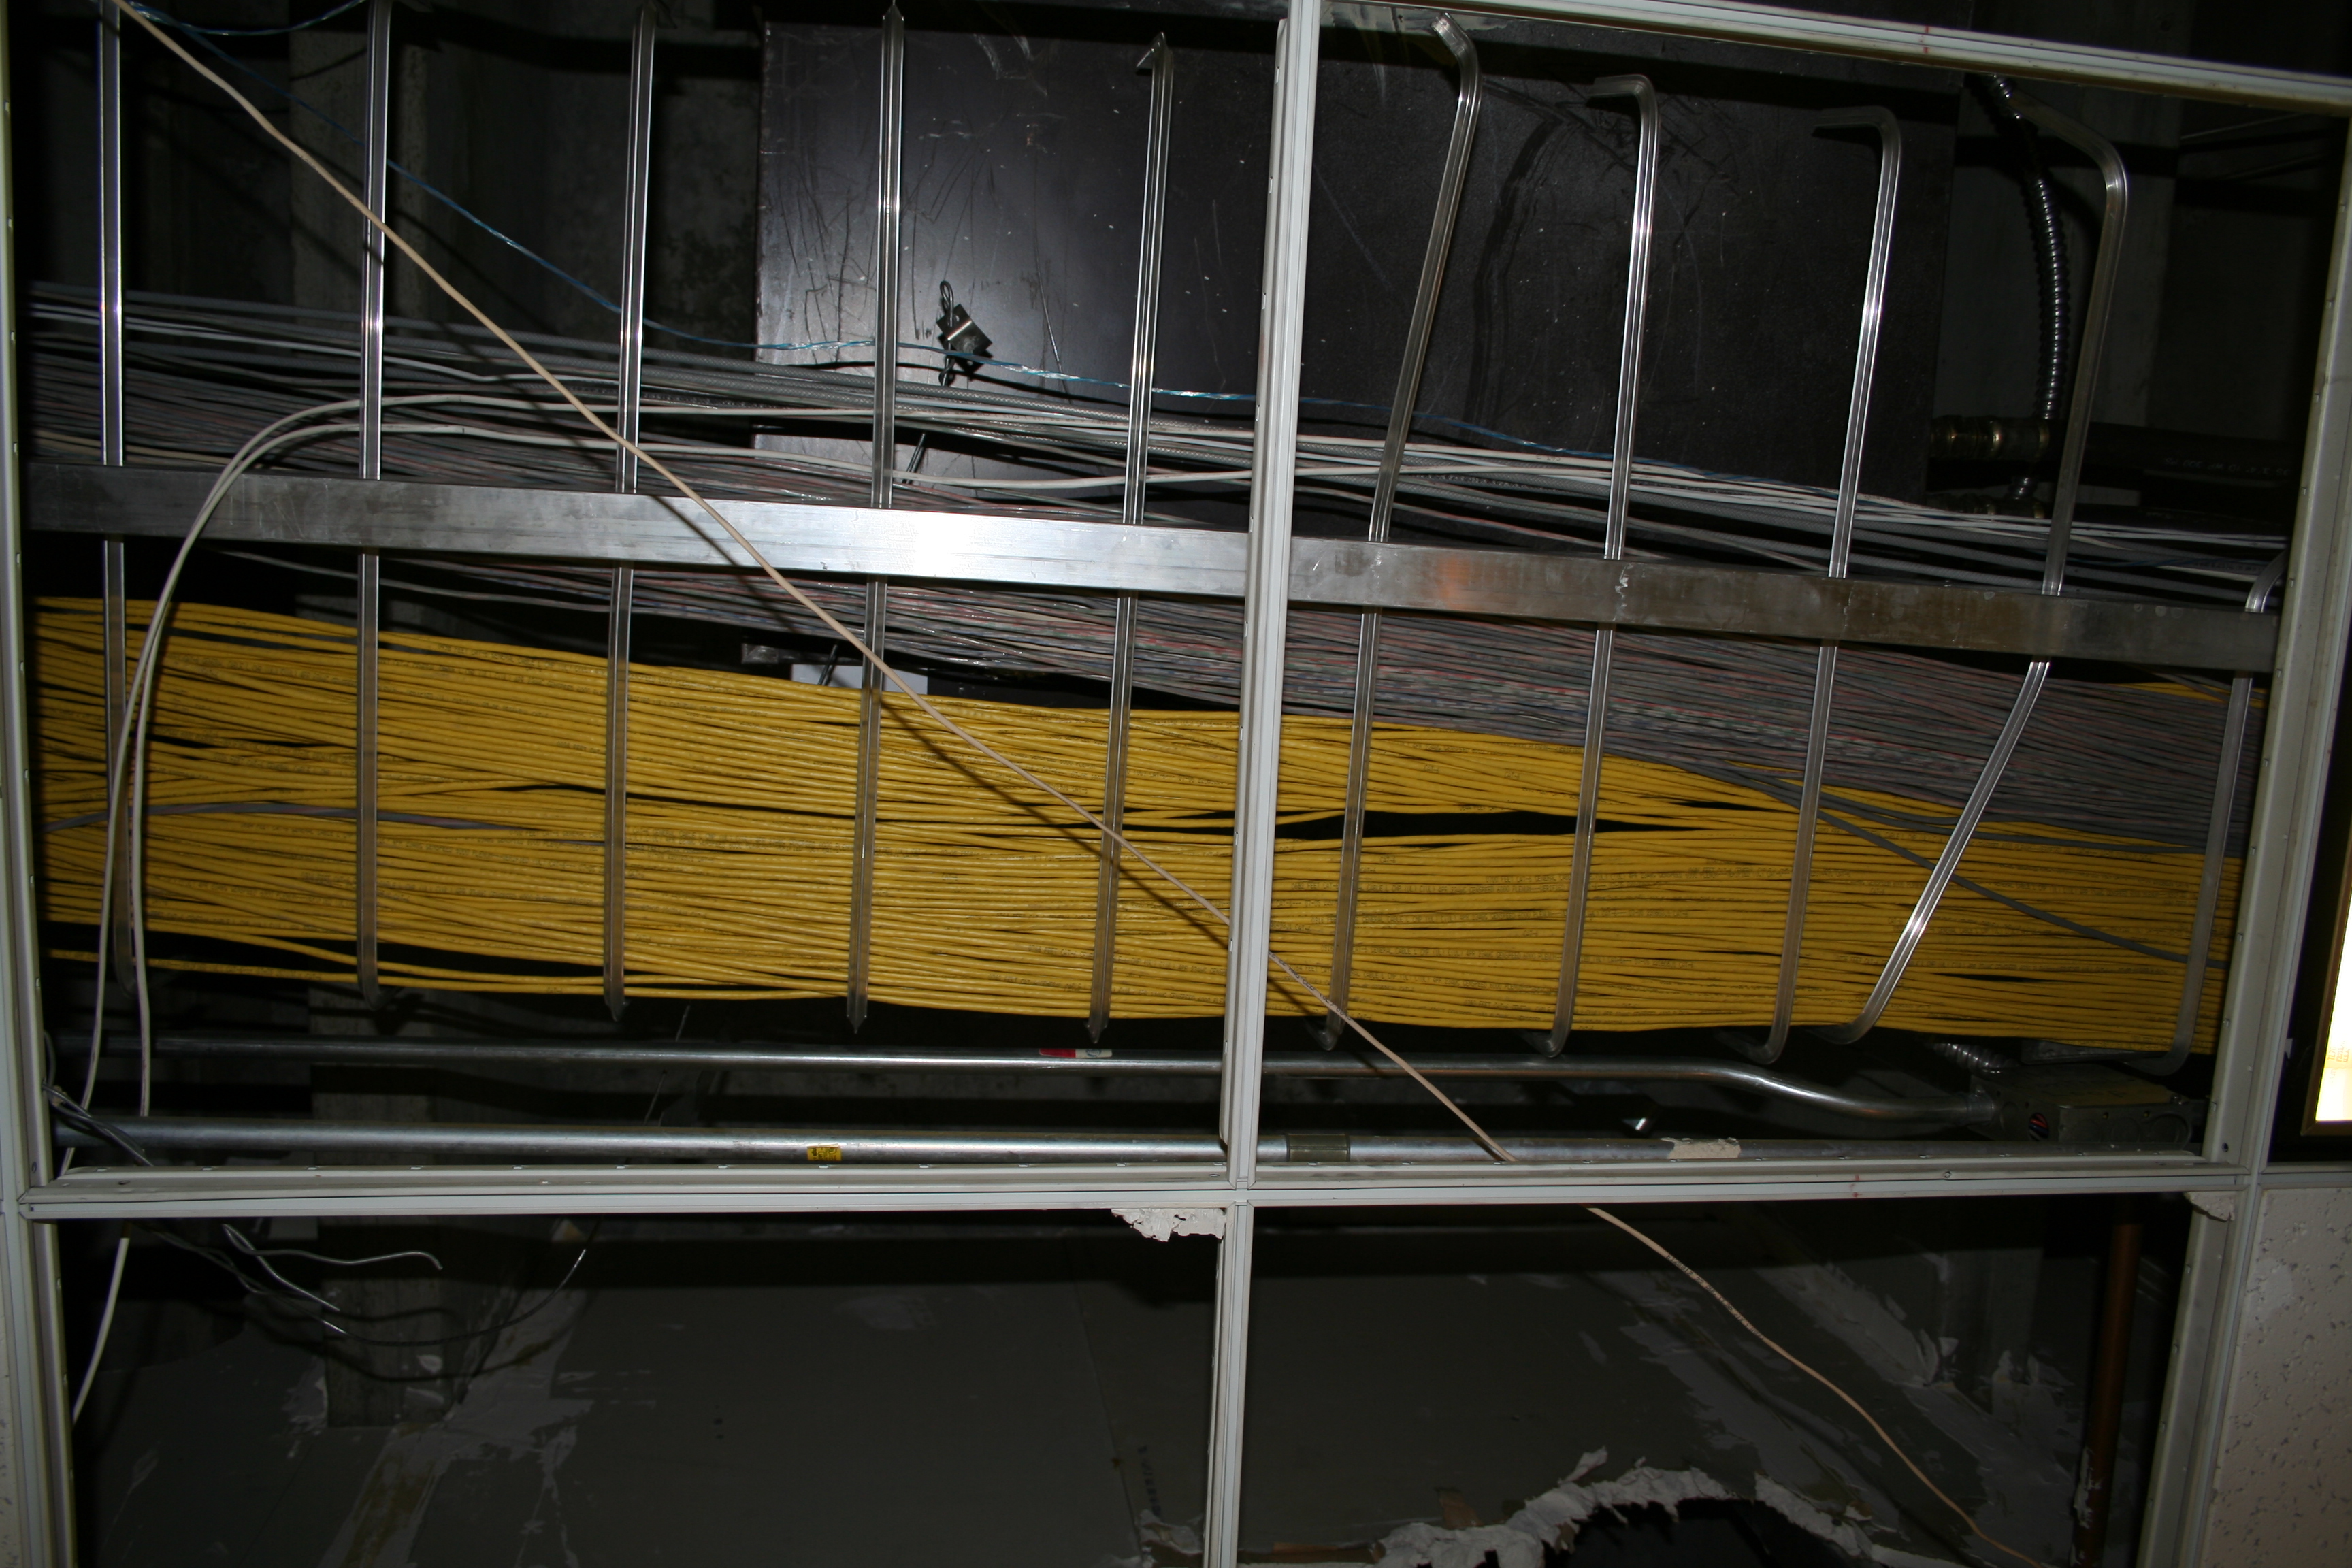
window, cage, interior design, window covering